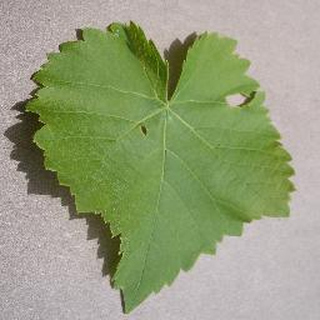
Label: healthy_grape